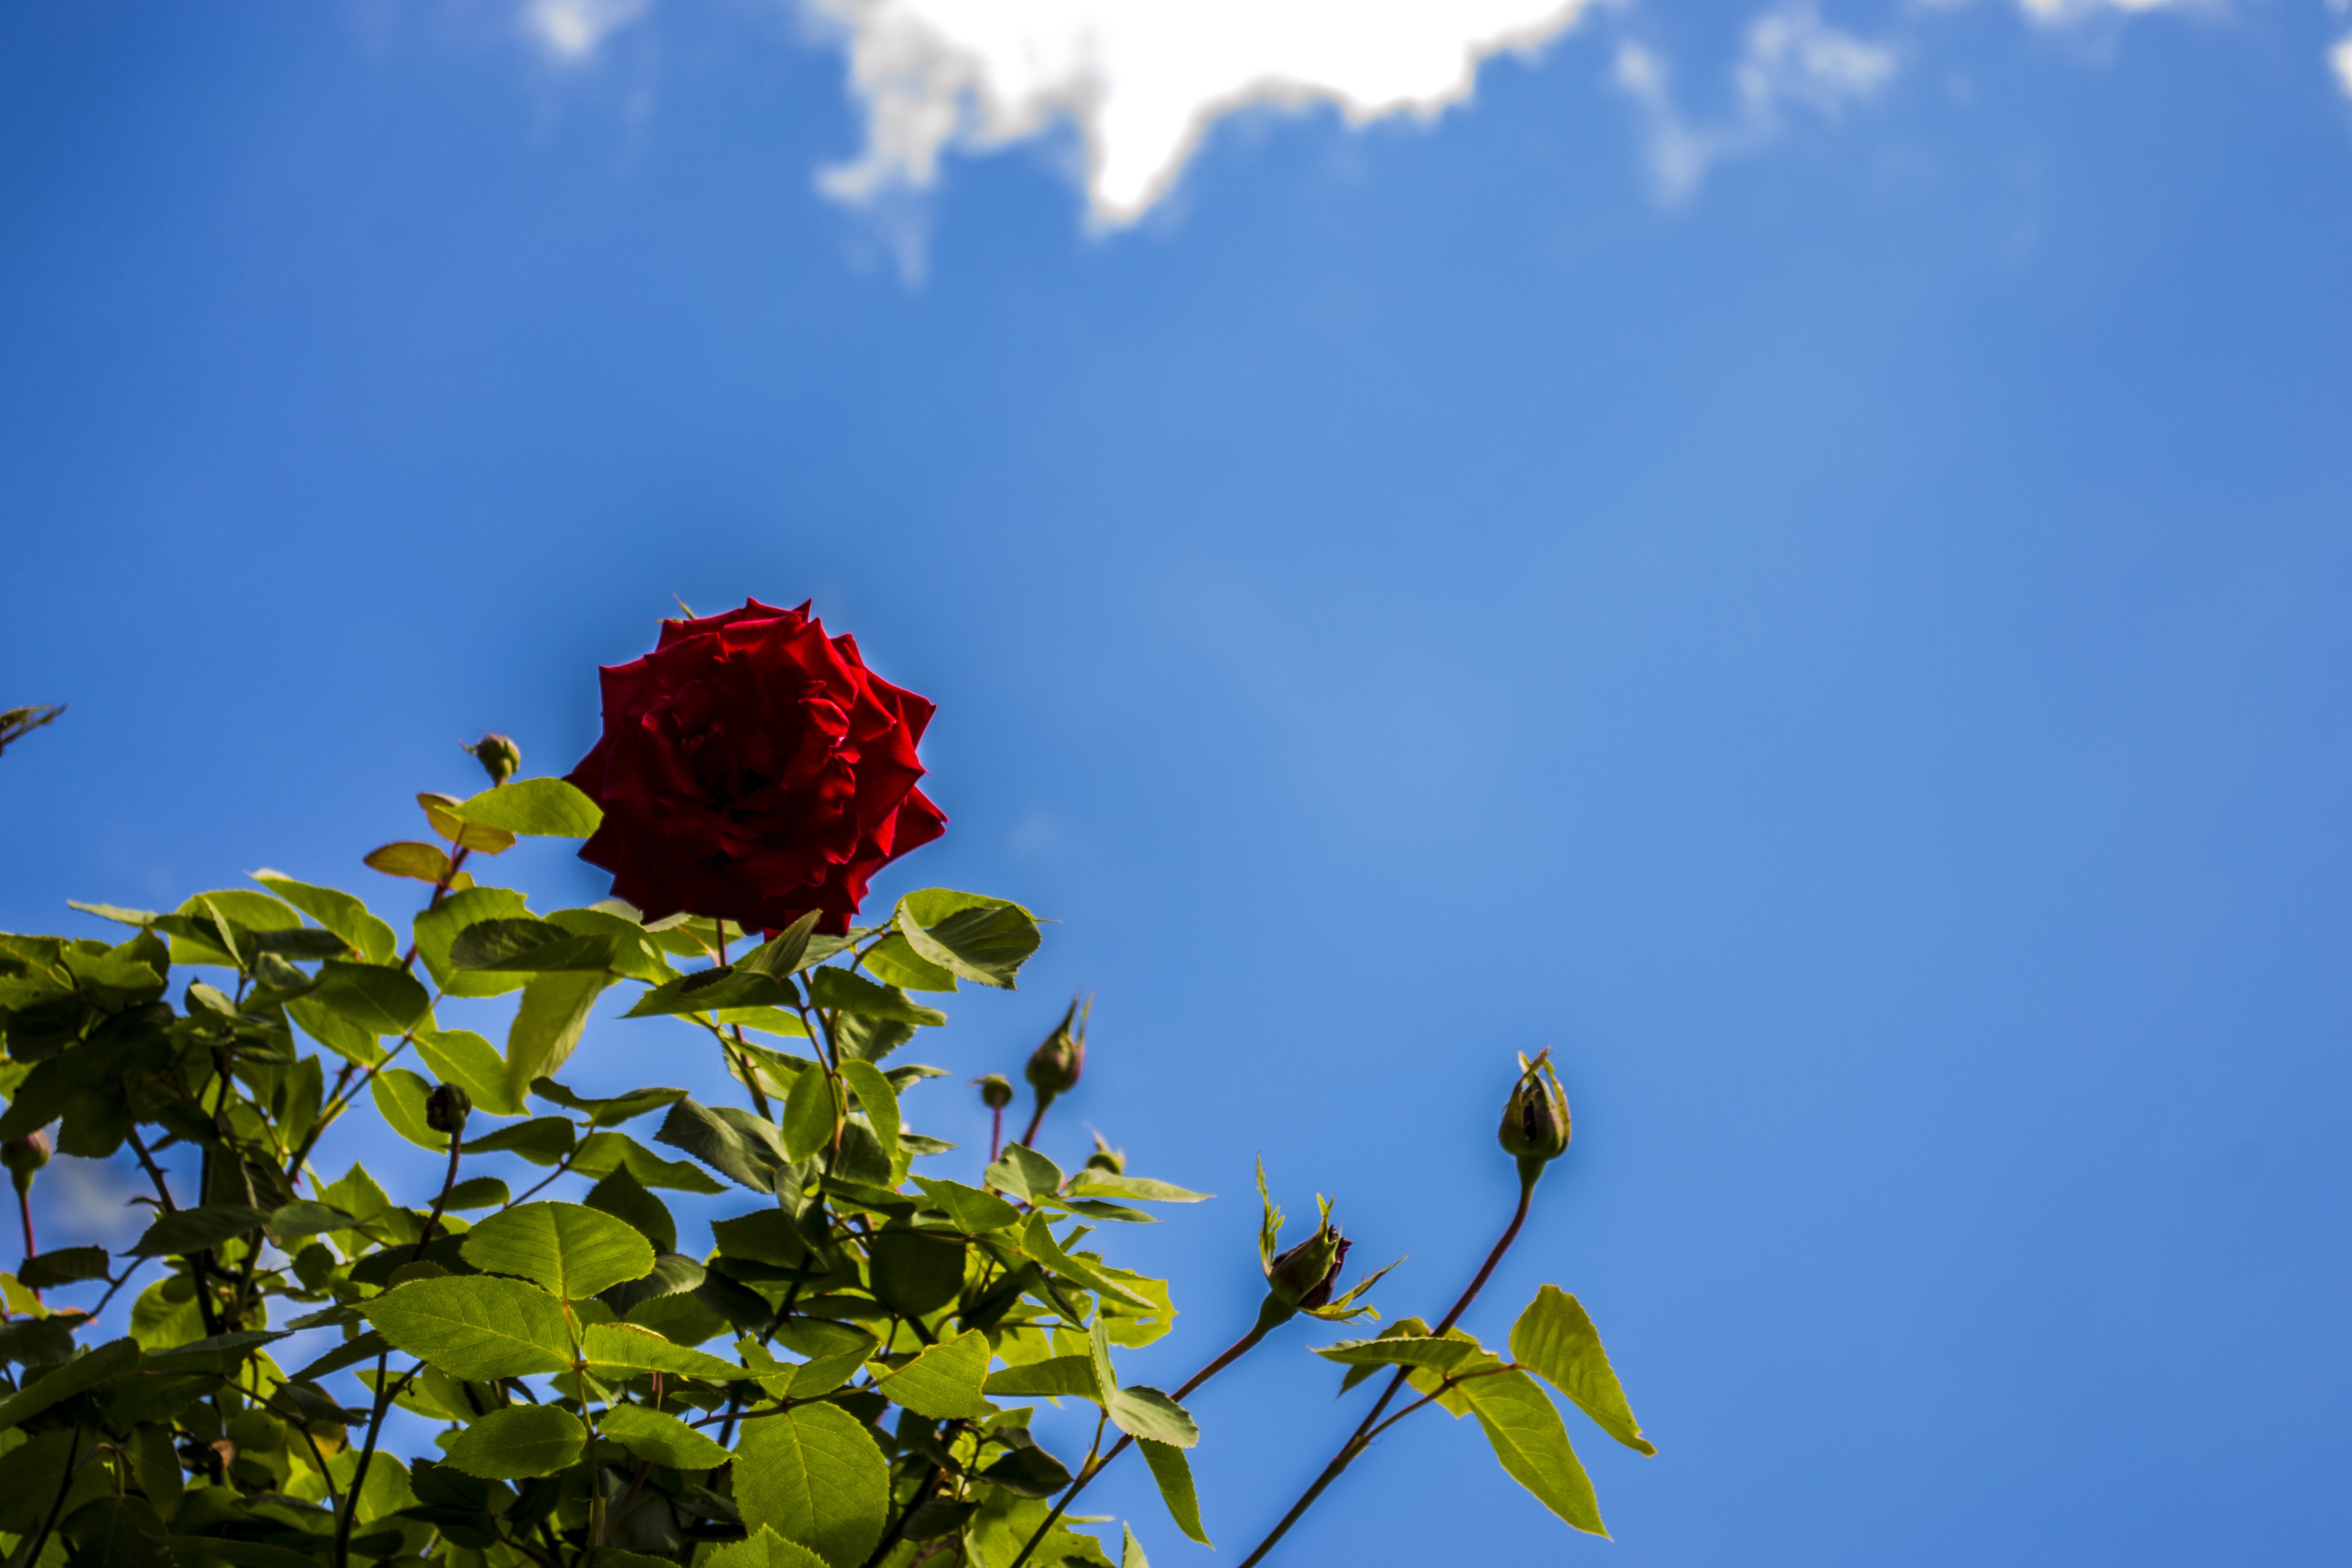
tree, nature, branch, blossom, cloud, plant, sky, sunlight, leaf, flower, rose, spring, red, blue, flora, brian, macro photography, flowering plant, clear blue sky, land plant